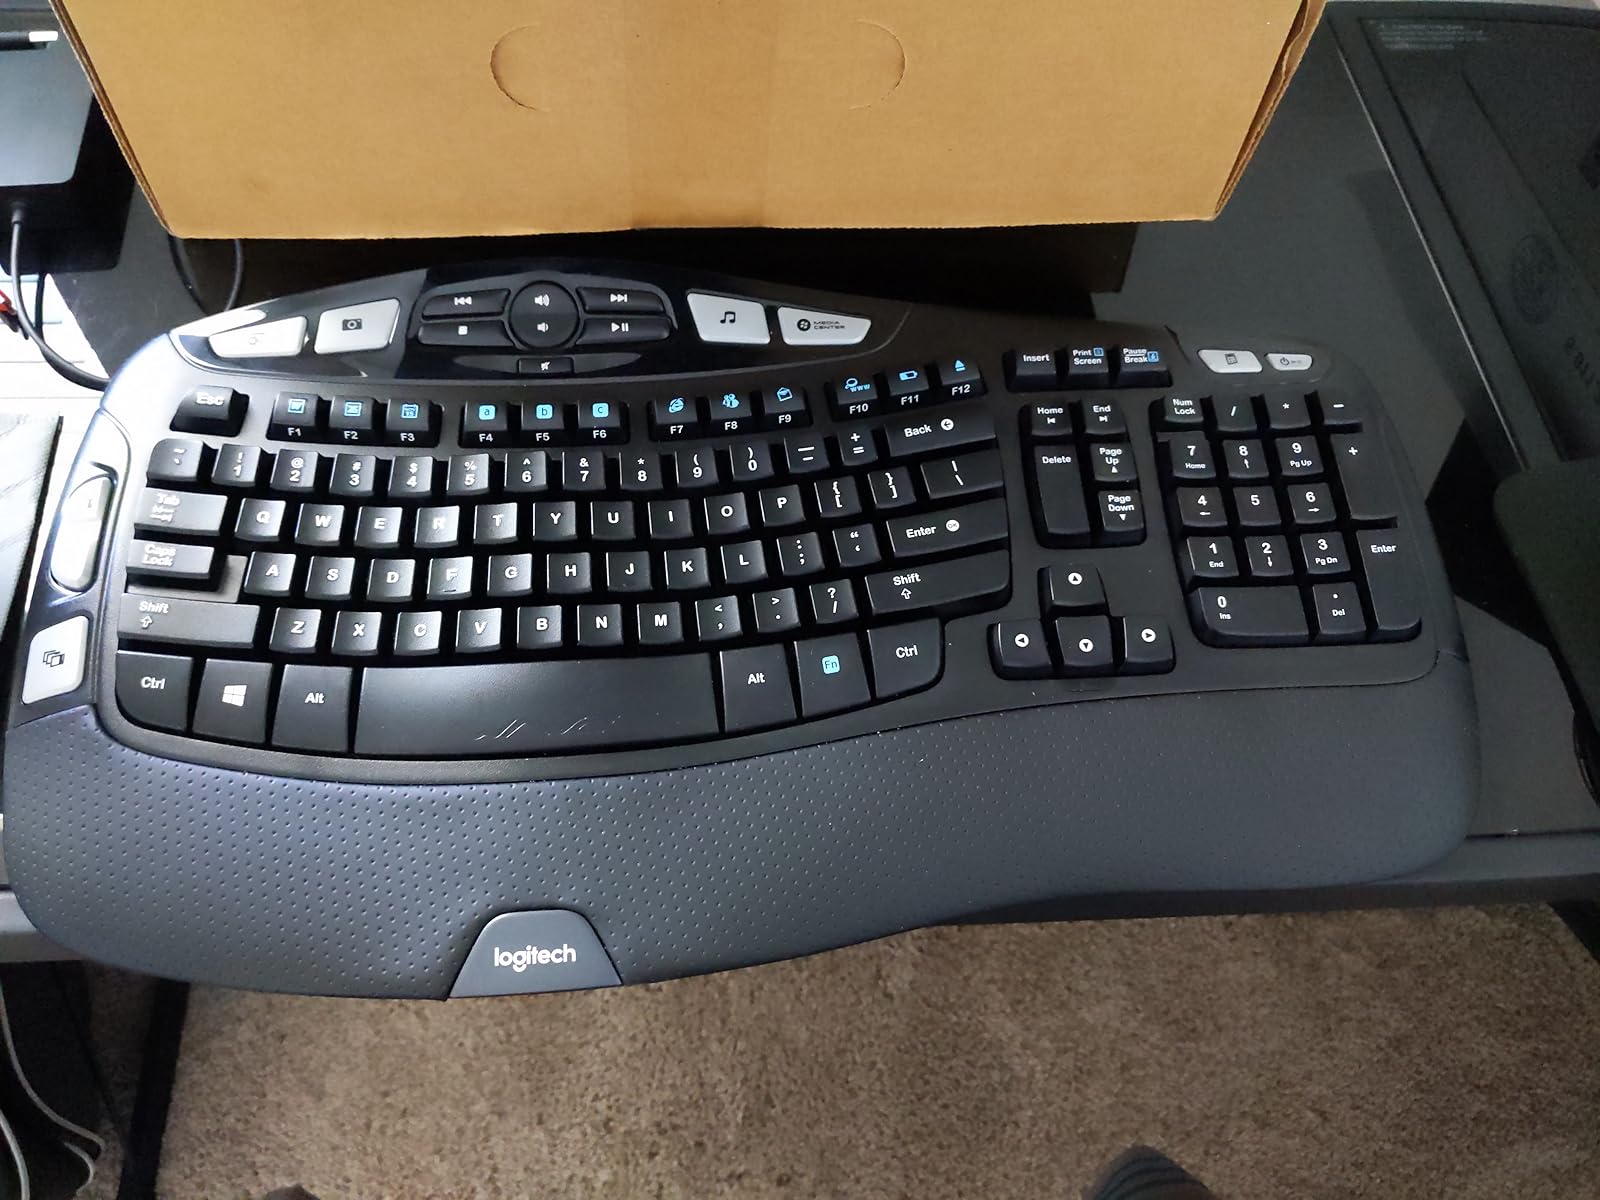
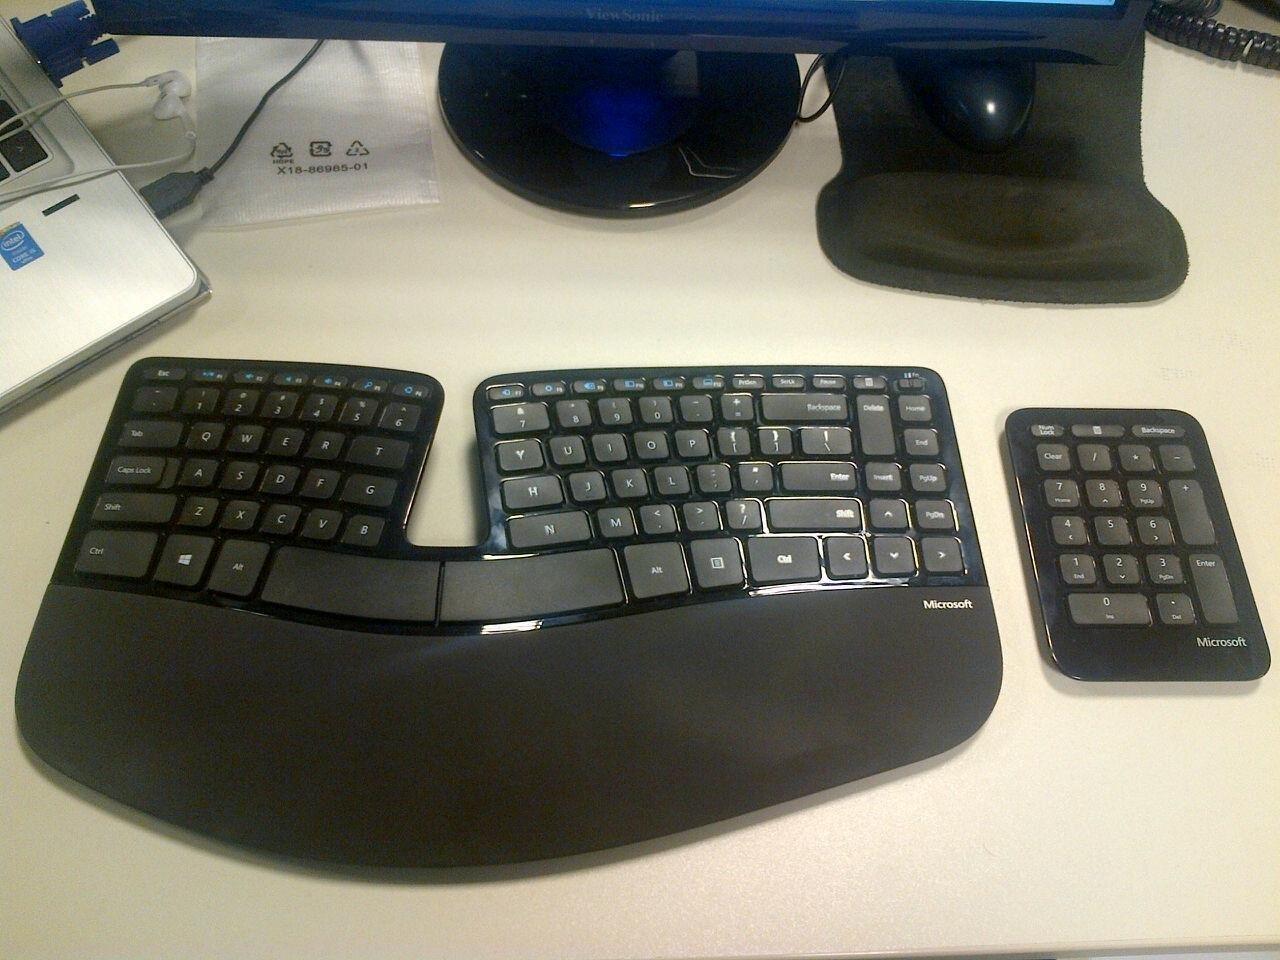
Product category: keyboard
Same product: no